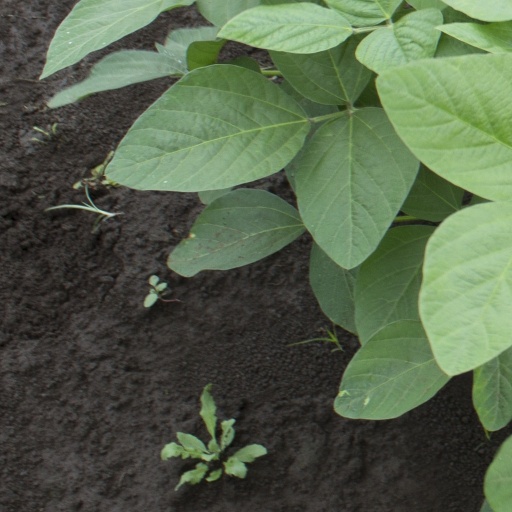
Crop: soybean